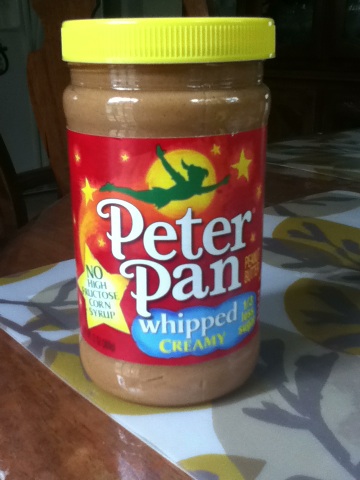Question: What is this?
Answer: peanut butter